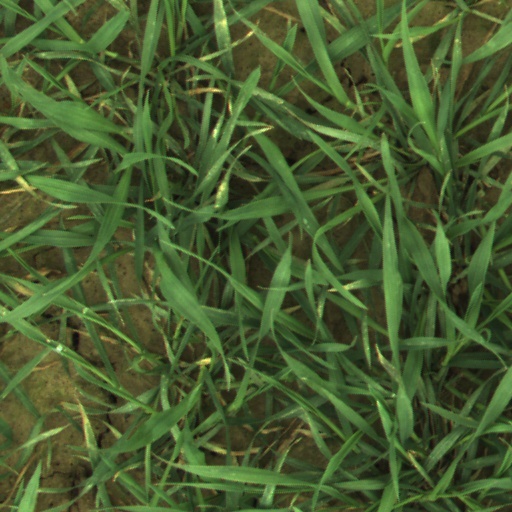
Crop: wheat